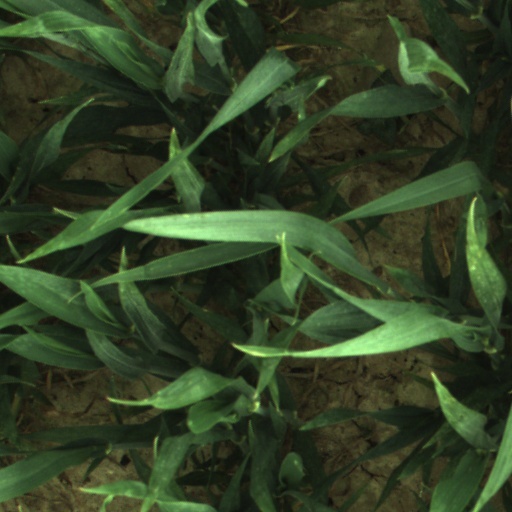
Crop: wheat